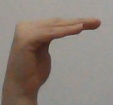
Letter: haa